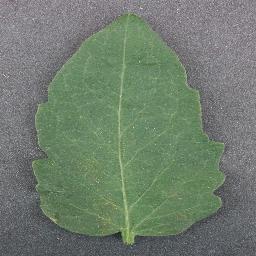
Label: Tomato___healthy